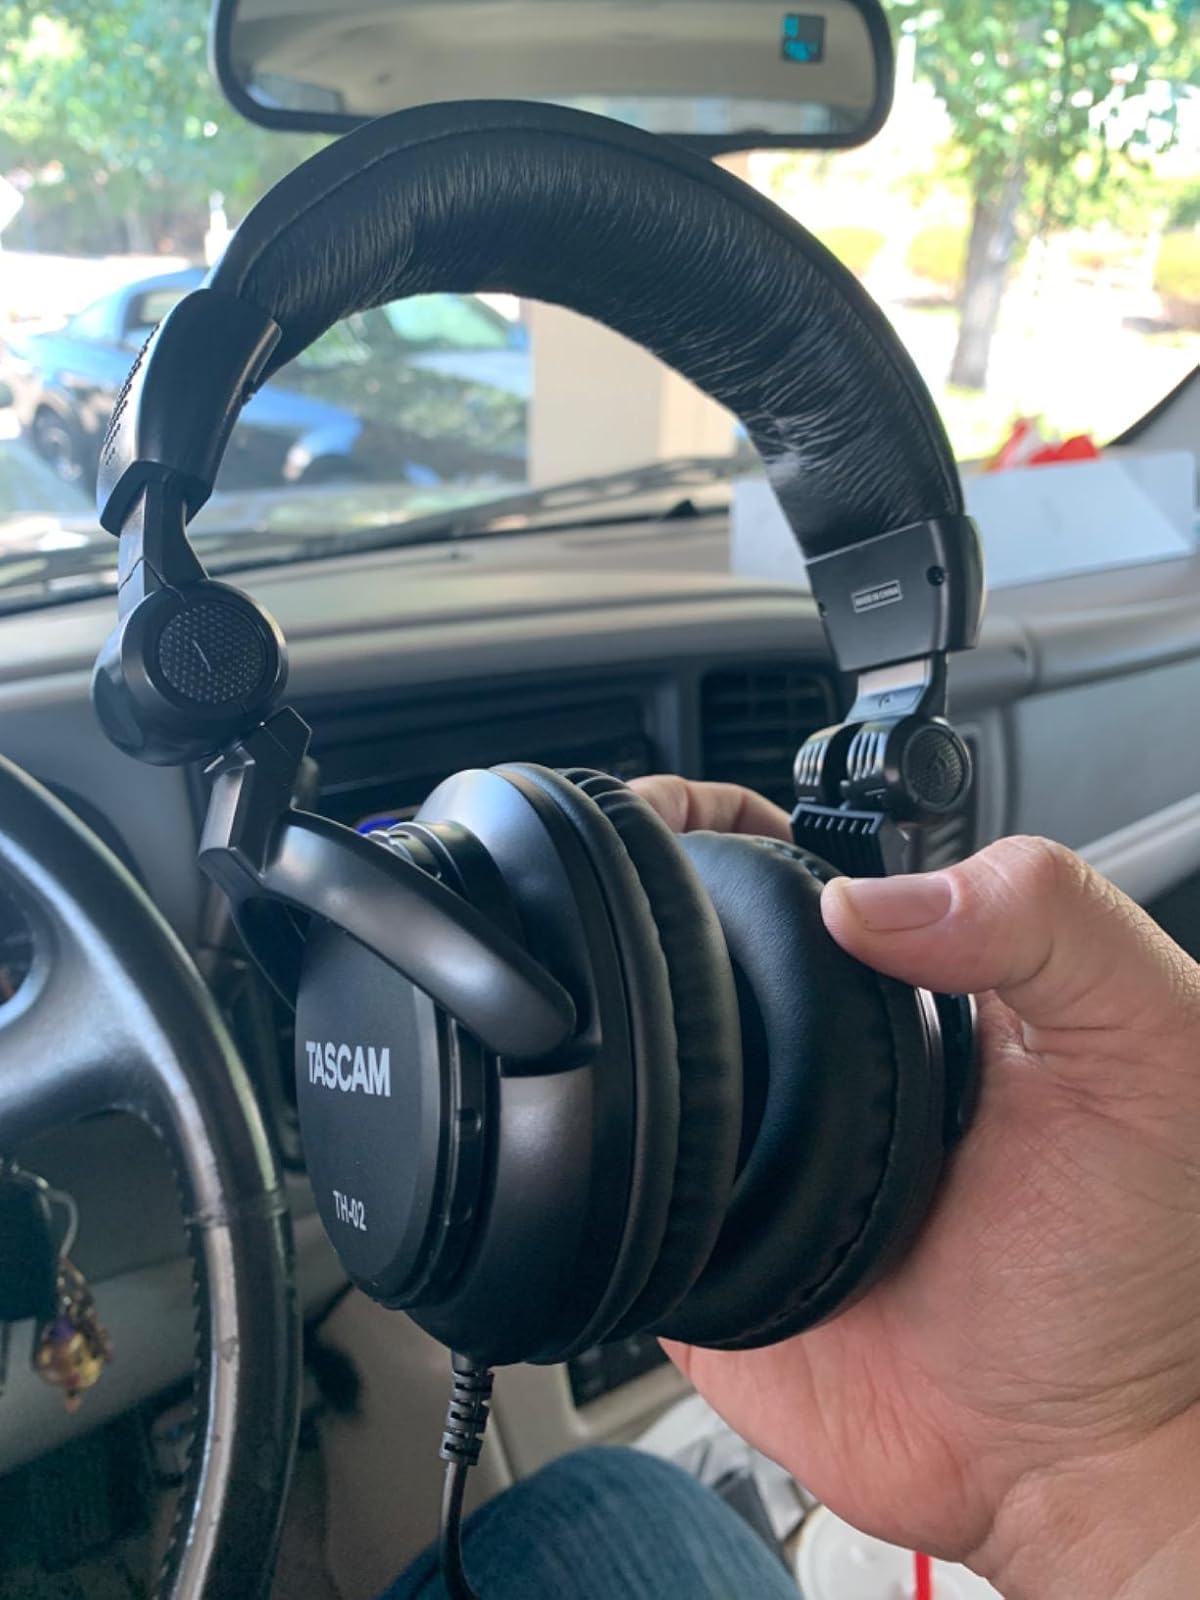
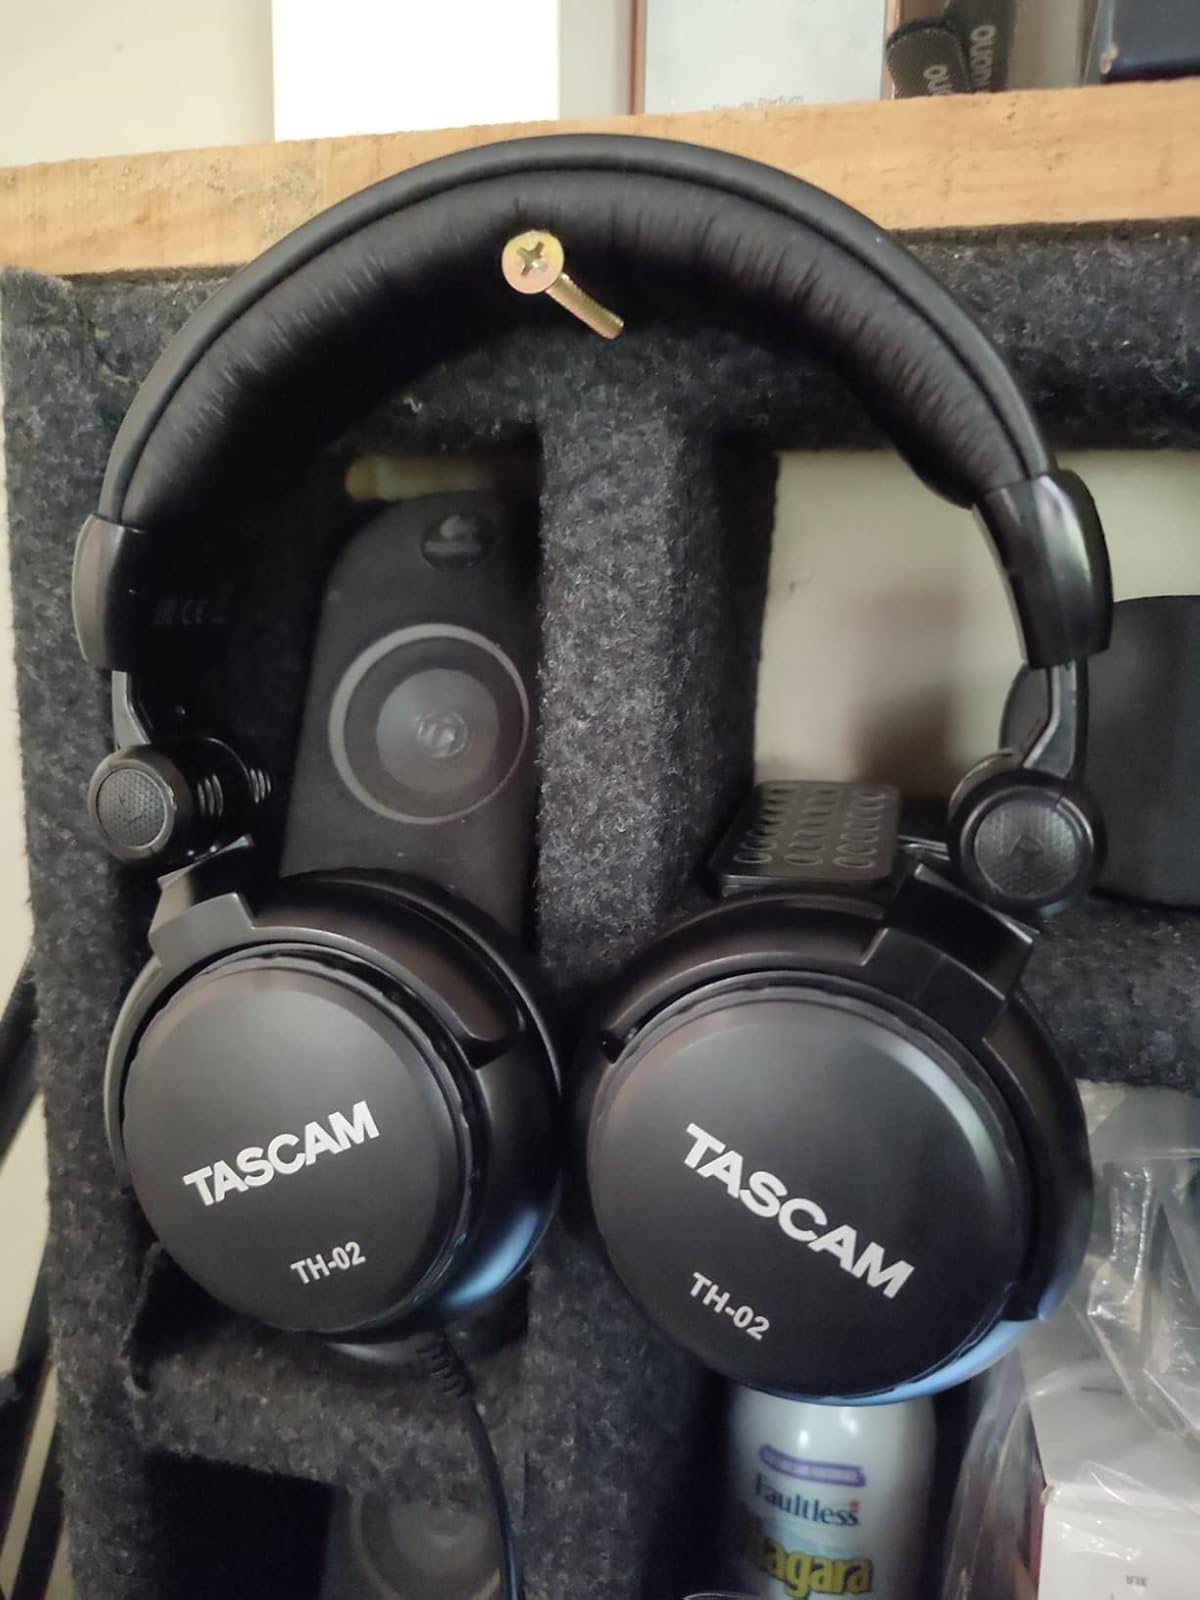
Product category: headphones
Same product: yes